Albert Camus

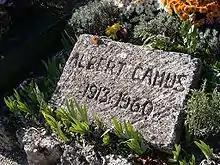
Albert Camus's gravestone

During these years, he published posthumously the works of the philosopher Simone Weil, in the series "Espoir" ('Hope') which he had founded for Éditions Gallimard. Weil had great influence on his philosophy, since he saw her writings as an "antidote" to nihilism. Camus described her as "the only great spirit of our times".